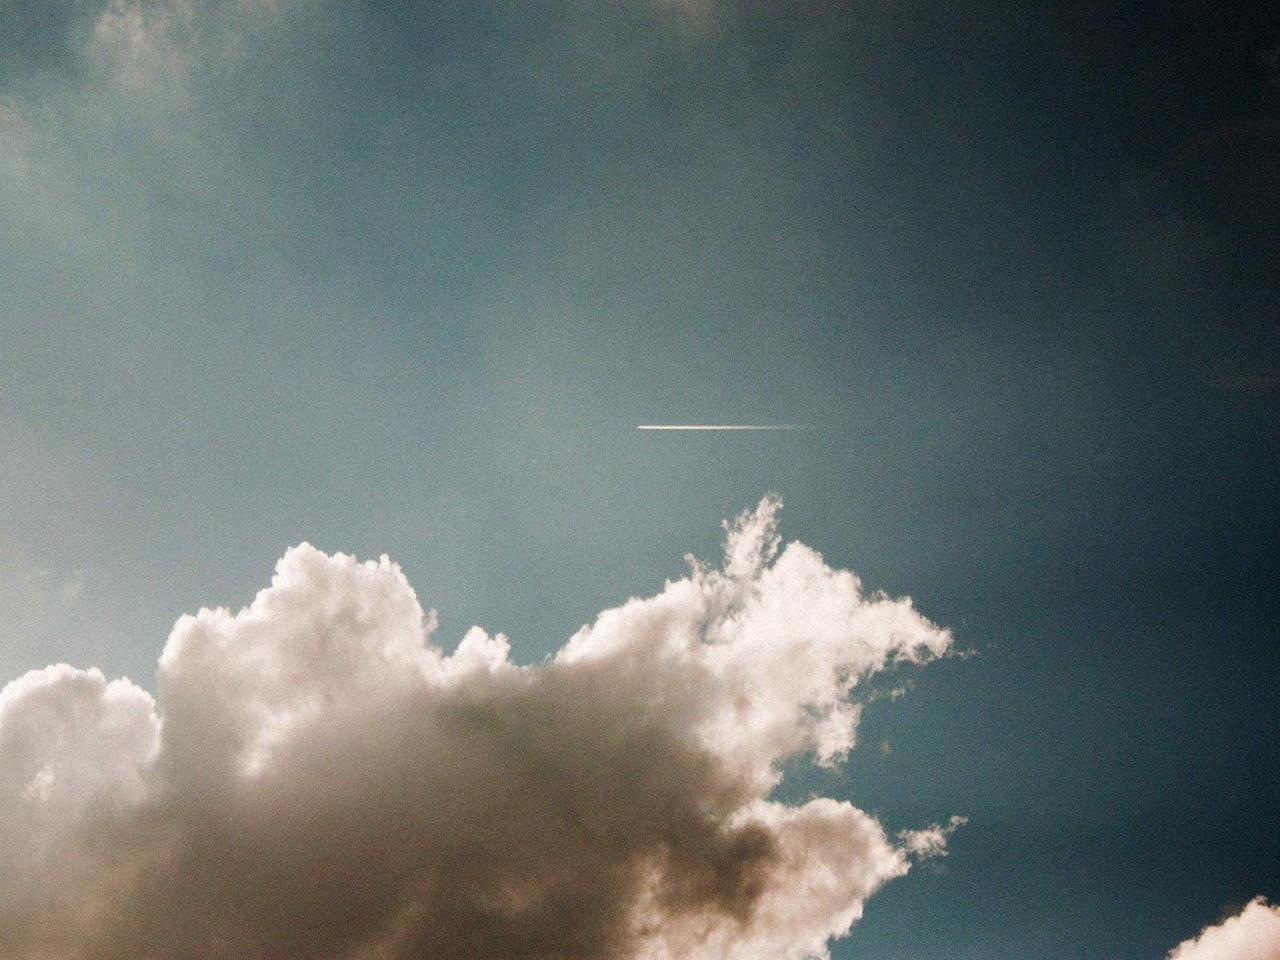
cloud, sky, sunlight, atmosphere, airplane, plane, aircraft, freedom, blue sky, thunder, clouds, meteorological phenomenon, atmosphere of earth